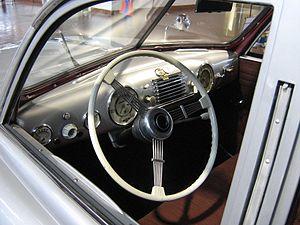
La Tatra 600 est une grande berline fabriquée entre 1947 et 1952 par le constructeur automobile tchécoslovaque Tatra. Connue sous le nom de Tatraplan, cette impressionnante limousine est l’une des voitures les plus singulières de son époque.